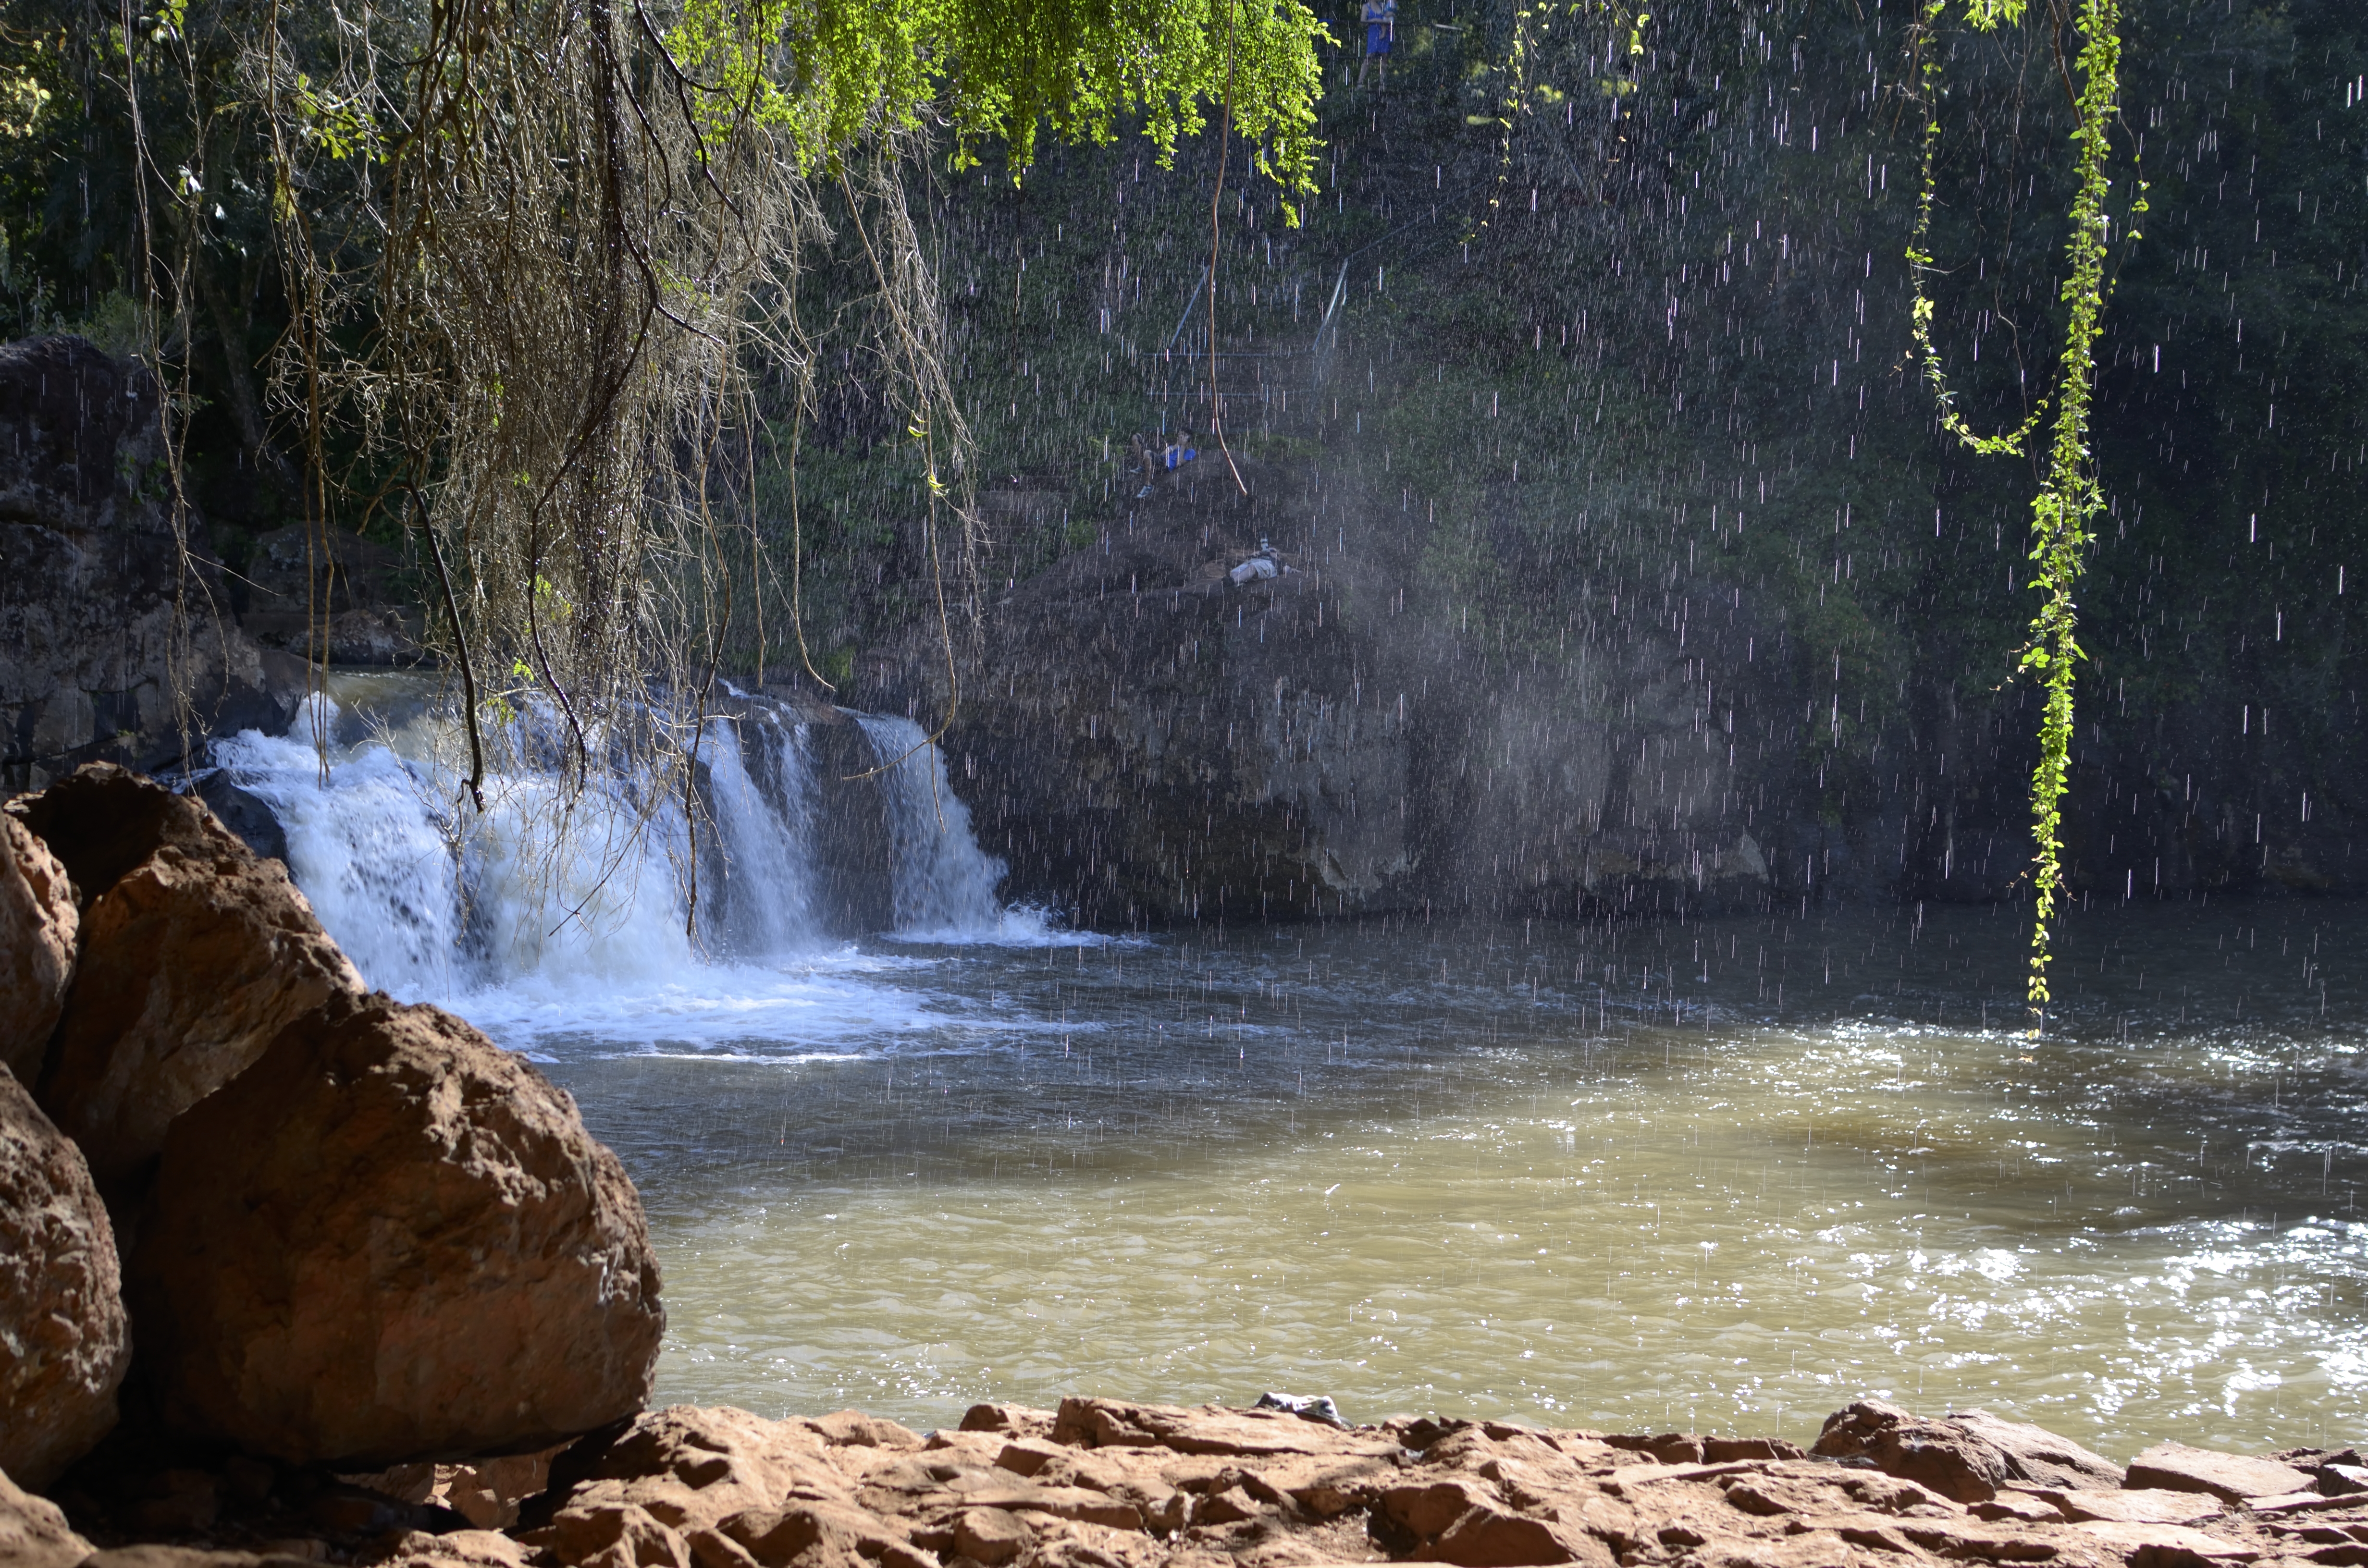
water, nature, forest, rock, waterfall, wilderness, river, stream, jungle, autumn, rapid, body of water, cool image, argentina, misiones, grutaindia, water feature, natural environment